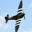
Label: airplane